We Are the Night (film)

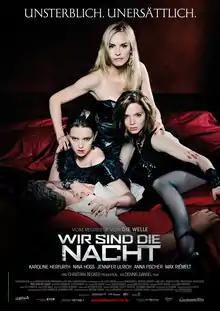
Theatrical release poster

We Are the Night is a 2010 German vampire horror film directed by Dennis Gansel, starring Karoline Herfurth and Nina Hoss. The film deals with a young woman who gets bitten by a female vampire and drawn into her world. She falls in love with a young police officer who investigates a murder case involving the vampires. The film explores themes of depression, self-harm, the consequences of immortality, suicide, and explores Valerie Solanas' idea of an all-female society.